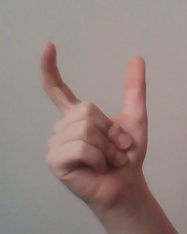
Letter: nun